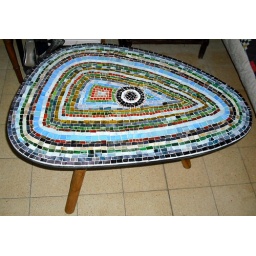
An old table I found in a street of Tel-Aviv. I upgraded the Table with leftovers glass pieces. 80X52 c&amp;quot;m.